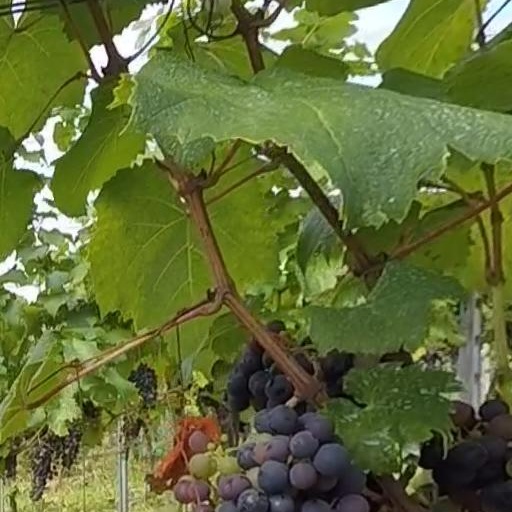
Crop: grape